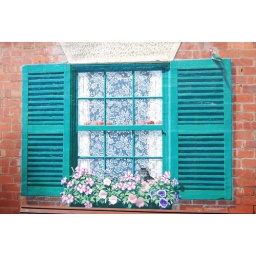
In my opinion, exquisite detail in the execution of this painted window and flower box.